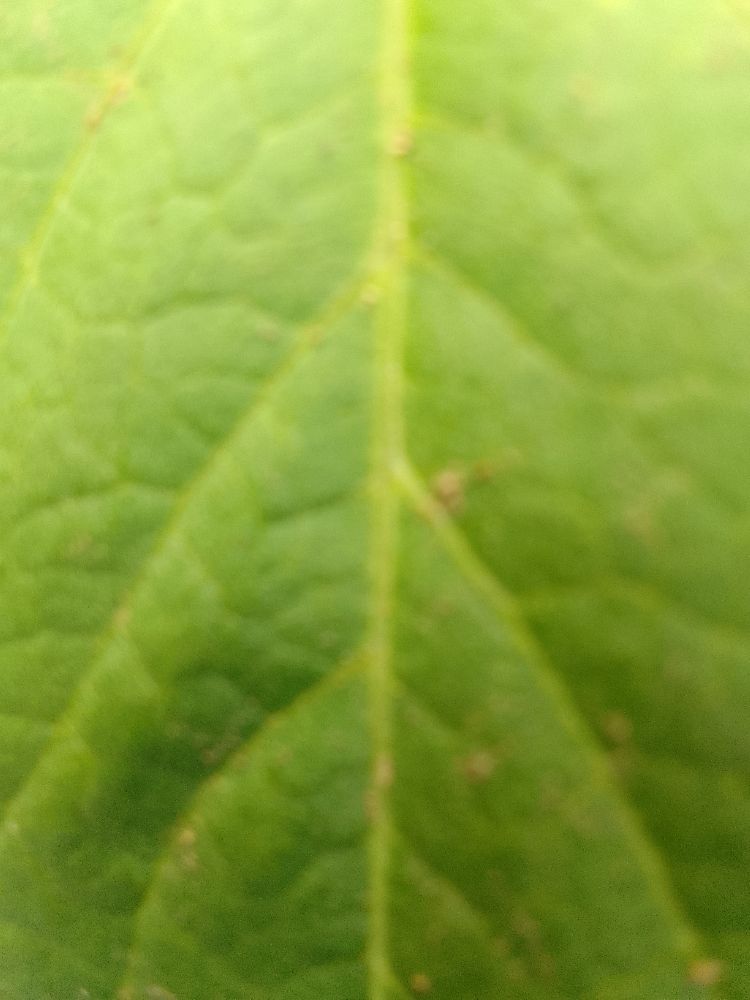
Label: healthy